1st Canadian Division

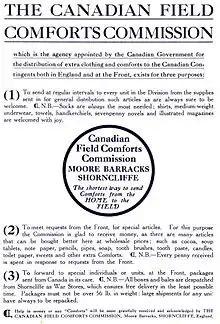
Canadian field comforts commission insert found in "With the First Canadian Contingent", Canadian Government publication from 1915.

The First Contingent of the Canadian Expeditionary Force was raised in August 1914, shortly after the outbreak of the Great War, concentrated at Valcartier Camp in Quebec, and set off for England in the largest trans-Atlantic convoy to date two months later. Training and reorganization commenced upon arrival in the United Kingdom in October 1914, and it was not until 26 January 1915 that the division was officially organized, under the command of Lieutenant-General Edwin Alderson, a British Army officer. Several units under command of the First Contingent were excluded from the divisional organization, including the 17th Battalion (Nova Scotia Highlanders), 18th Battalion, and several companies of Newfoundland soldiers (later formed into the Newfoundland Regiment and assigned to the 29th Division).